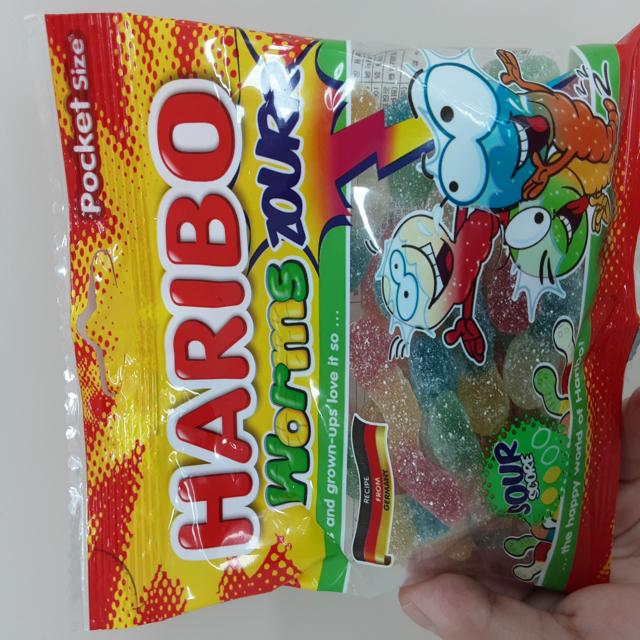
Label: plastics